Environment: real
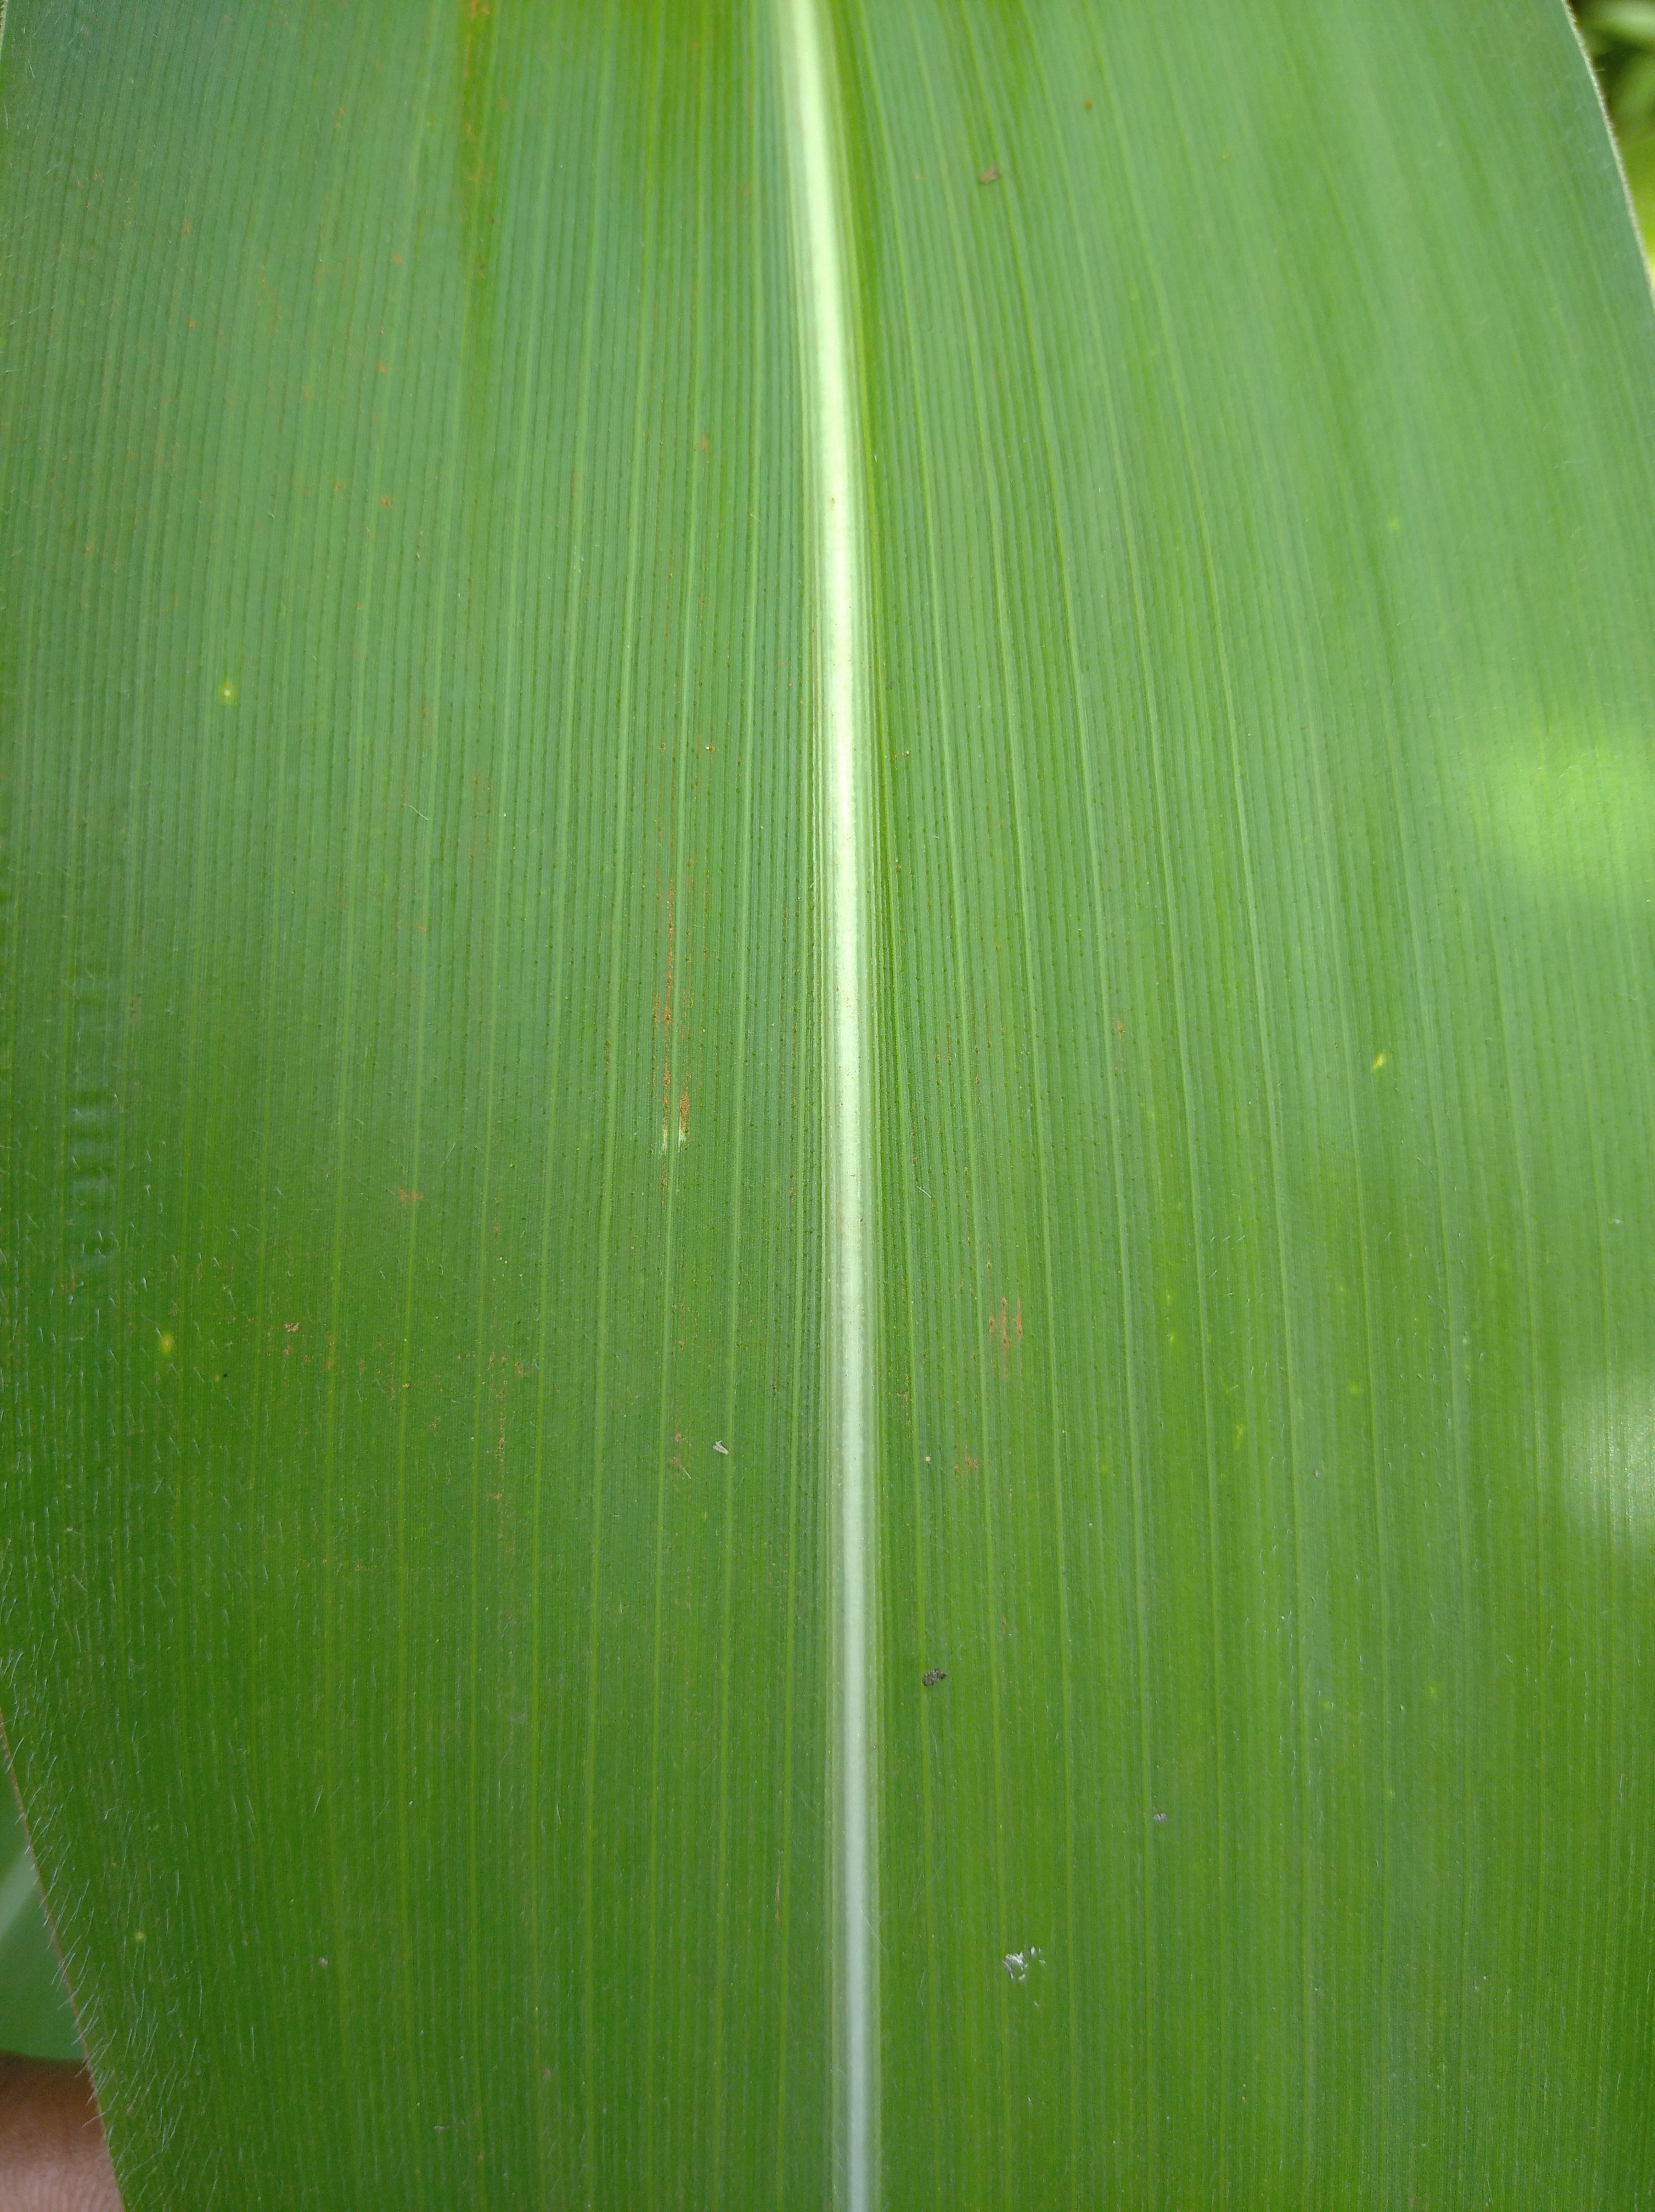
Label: healthy